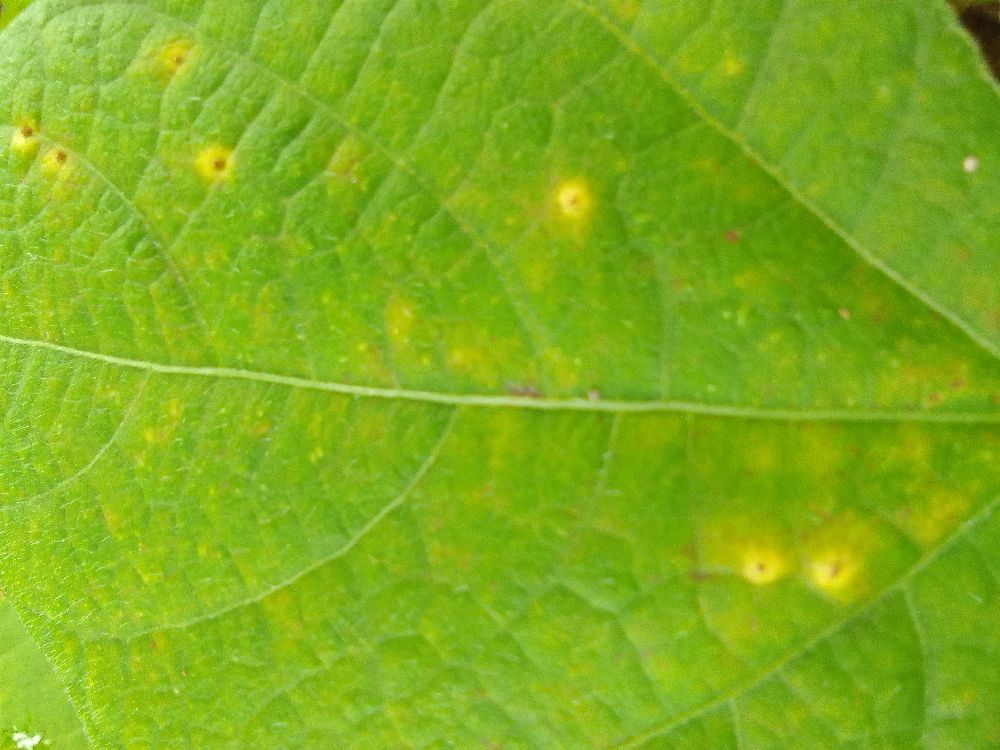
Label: rust